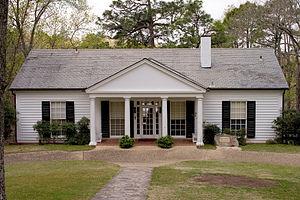
Warm Springs est une petite ville du comté de Meriwether dans l'État américain de Géorgie. Sa population était de 485 habitants au recensement de 2000.
La Petite Maison Blanche était l'une des résidences et le lieu de décès du président américain Franklin Delano Roosevelt. Elle se trouve dans le Warm Springs Historic District à Warm Springs en Géorgie, au sud-est des États-Unis.
Franklin Delano Roosevelt /ˈfɹæŋklɪn ˈdɛlənoʊ ˈɹoʊzəvɛlt/, né le 30 janvier 1882 à Hyde Park et mort le 12 avril 1945 à Warm Springs, est un homme d'État américain, 32ᵉ président des États-Unis, en fonctions de 1933 à 1945. Figure centrale du XXᵉ siècle, il est le seul président américain à avoir été élu à quatre reprises. Il ne fait cependant qu'entamer son quatrième mandat, emporté par la maladie quelques mois après le début de celui-ci. Il est également le troisième président des États-Unis dont la majorité des ancêtres est d'origine néerlandaise après Martin Van Buren et Theodore Roosevelt, étant issu de la même famille que ce dernier.